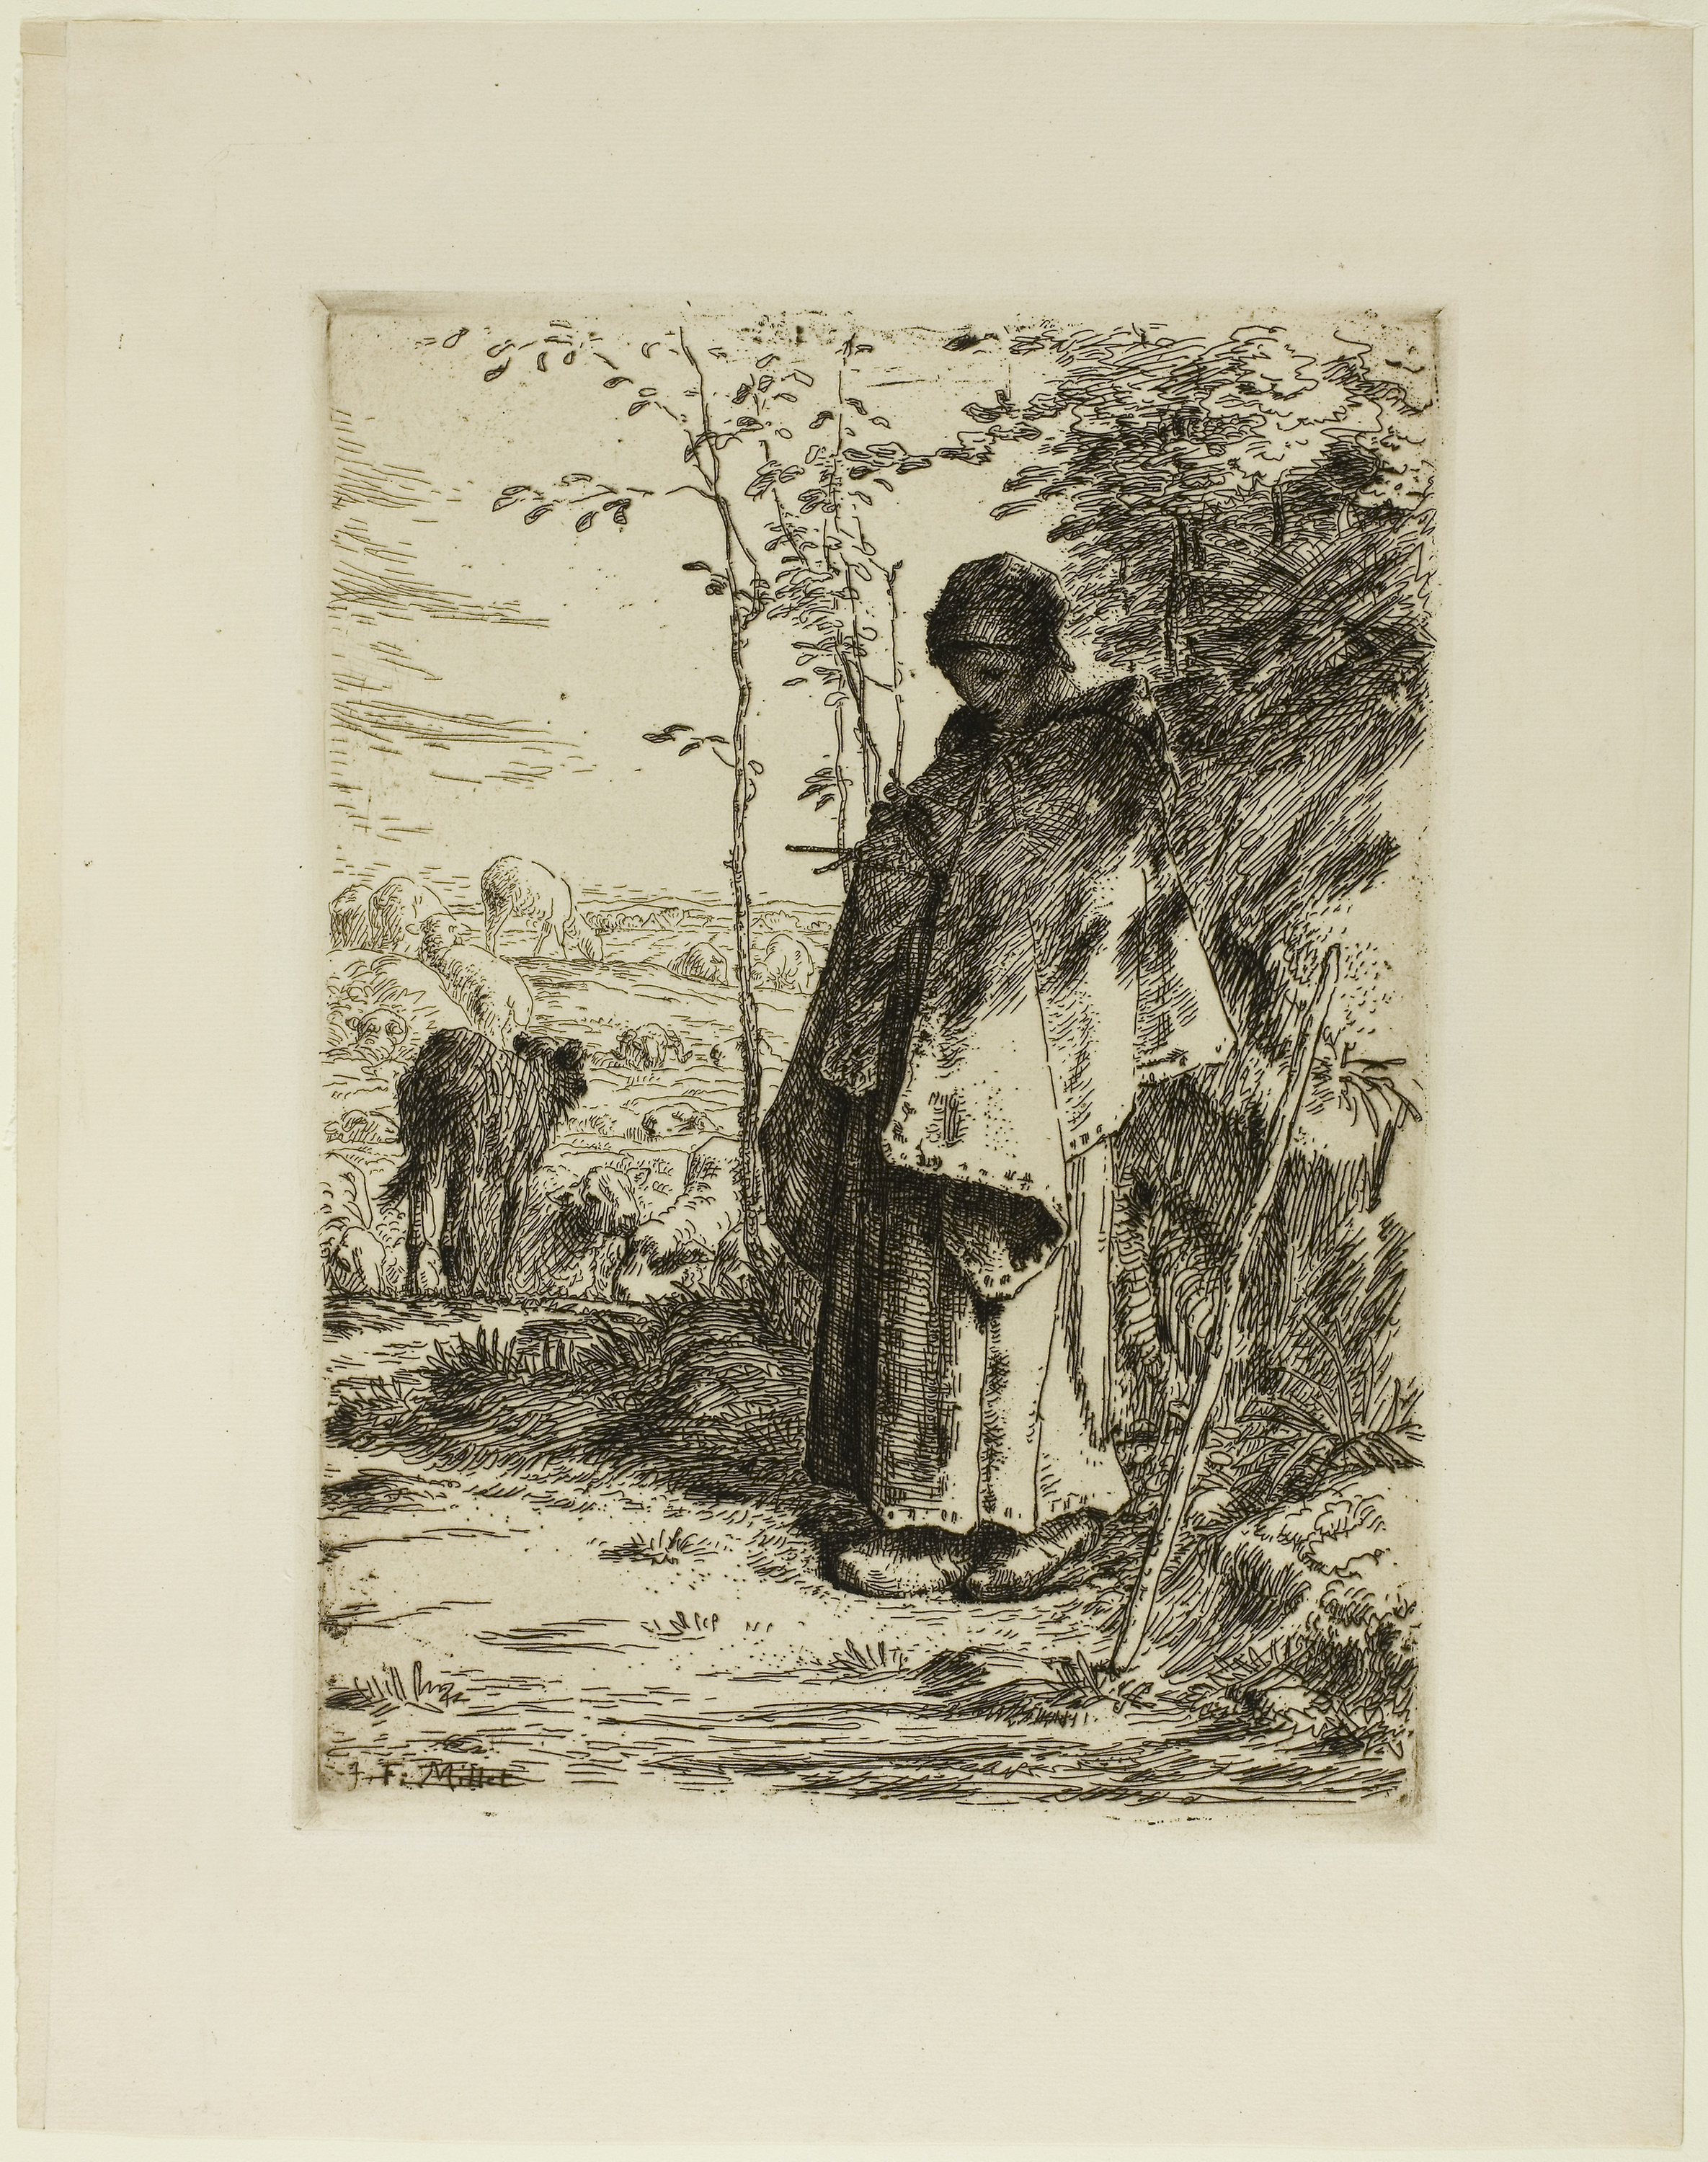
picture frame, art, history, vintage clothing, artwork, painting, illustration, visual arts